Moose

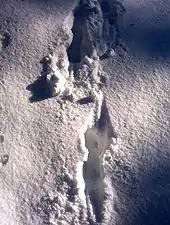
Long legs allow moose to wade easily through deep water or snow.

After the mating season males drop their antlers to conserve energy for the winter. A new set of antlers will then regrow in the spring. Antlers take three to five months to fully develop, making them one of the fastest growing animal organs. Antler growth is "nourished by an extensive system of blood vessels in the skin covering, which contains numerous hair follicles that give it a 'velvet' texture." This requires intense grazing on a highly-nutritious diet. By September the velvet is removed by rubbing and thrashing which changes the colour of the antlers. Immature bulls may not shed their antlers for the winter, but retain them until the following spring. Birds, carnivores and rodents eat dropped antlers as they are full of protein and moose themselves will eat antler velvet for the nutrients.